Steam locomotive

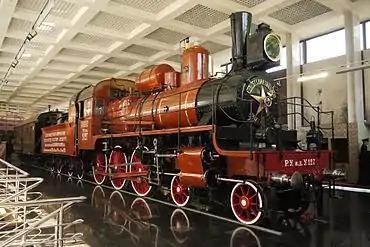
U-127, the oil burning De Glehn compound locomotive that pulled Lenin's funeral train, in the Museum of the Moscow Railway at Paveletsky Rail Terminal

Lubricating the frame components (axle bearings, horn blocks and bogie pivots) depends on capillary action: trimmings of worsted yarn are trailed from oil reservoirs into pipes leading to the respective component. The rate of oil supplied is controlled by the size of the bundle of yarn and not the speed of the locomotive, so it is necessary to remove the trimmings (which are mounted on wire) when stationary. However, at regular stops (such as a terminating station platform), oil finding its way onto the track can still be a problem.